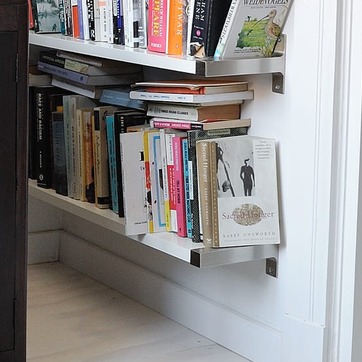
Material: paper